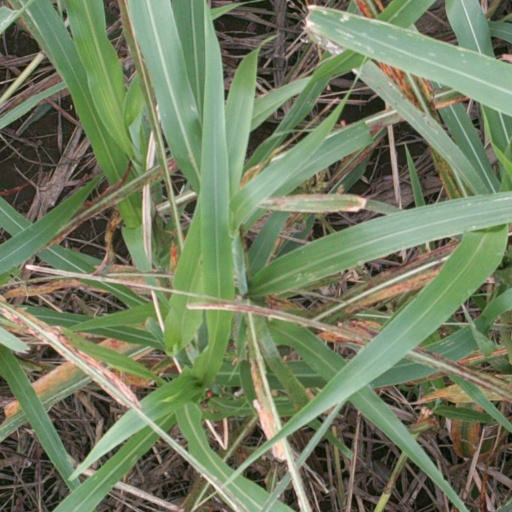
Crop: sorghum